Pescadero Creek

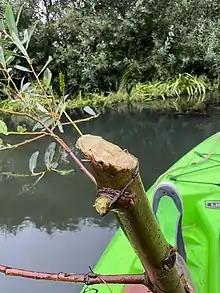
Beaver-chewed willow branch in newly restored channel of Butano Creek. Photo taken September 25, 2022, courtesy of Troy Guy.

Intensive logging and watershed development, also beginning in the late 1920s or early 1930s, has dramatically increased sedimentation in Butano and Pescadero creeks. Both streams are listed under the federal Clean Water Act as impaired water bodies for sediment. Concerns about agricultural pesticide runoff into the marsh prompted a report prepared by DFG. Jong confirmed eutrophic (high nutrient) conditions in the marsh and found that algae blooms raise dissolve oxygen (DO) levels to saturation during the day and deplete levels during night respiration. Jong speculated that the low night DO could result in fish kills. The DFG study found levels of pesticides potentially toxic to fish in the sediment. In the mid-1980s the west bank levee of Butano Creek was breached about 50 feet downstream of Pescadero Road Bridge in order to reduce flood flows down the Butano Creek channel in the marsh. Breaches in other levees of the North Butano Marsh were also made to improve circulation.